Junk rig

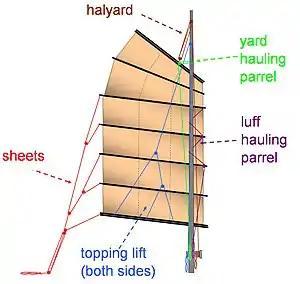
The running rigging for the modern junk sail can be divided between the "pull ups" (halyard and topping lift) and the "pull downs" (yard hauling parrel, luff hauling parrel, and sheets). Not shown are optional downhauls for the yard, battens, and boom.

As the origins of the junk sail remain unknown, no particular rig can claim to be the original or correct way to rig a junk sail. Some sailors have demonstrated the junk sails ability to work even in the presence of some standing rigging, such as the Colvin rig, although more care must be taken to prevent damage while sailing.